ADEOS II

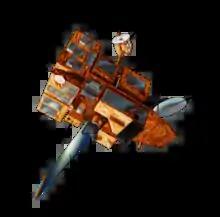
Annotation of ADEOS II and its instruments

The satellite was equipped with five primary instruments: Advanced Microwave Scanning Radiometer (AMSR), Global Imager (GLI), Improved Limb Atmospheric Spectrometer-II (ILAS-II), Polarization and Directionality of the Earth's Reflectances (POLDER), and SeaWinds. These instruments were designed to monitor Earth's water cycle, study biomass in the carbon cycle, and detect trends in long-term climate change. The mission was established to continue the work undertaken by ADEOS I between 1996 and 1997.